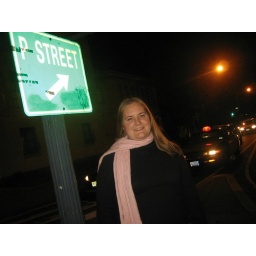
Gorgeous! The green from the sign nicely contrasts with the pink in the scarf.